Overhook

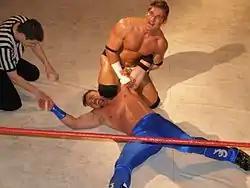
Wrestler Antonio Thomas applying a single overhook

A single overhook can be used to take an opponent down. The protagonist hooks over one arm of the opponent, simultaneously moving to that side of the opponent, often while holding the opponent's other upper arm or elbow with his other hand. He puts his weight on the opponent's hooked arm, forcing him to the ground, and then steps over the opponent's back.